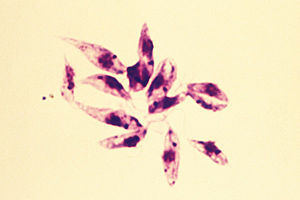
Protozoer
Leishmania Spp.
Leishmania Spp.
Protozoer er encellede organismer med cellekerne. Protozoer har visse egenskaber som f.eks. selvbevægelse. De er heterotrofe og bliver almindeligvis i dag klassificeret som hørende under riget protister. Nogle mindre grupper af protozoer kan sikkert opfattes som separate riger.